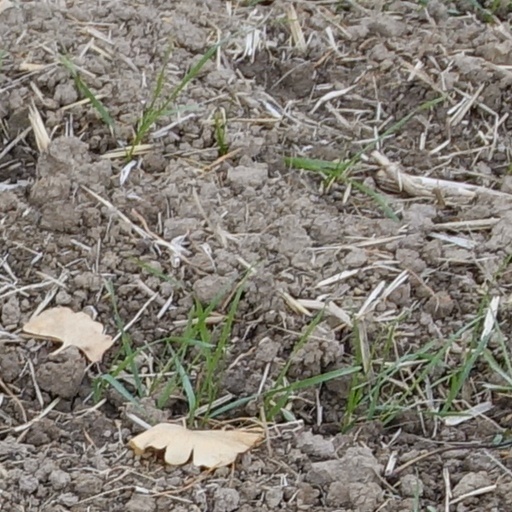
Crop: wheat